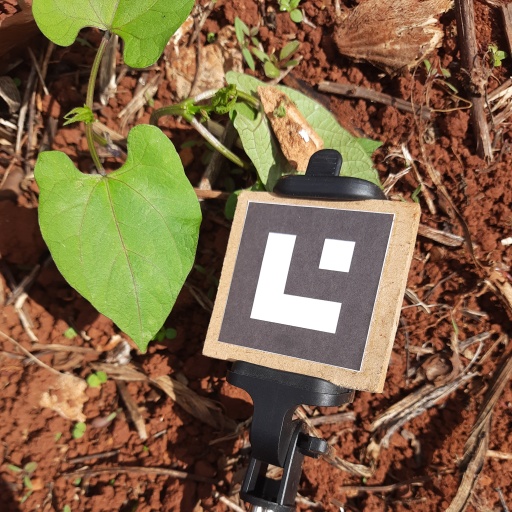
Observations: wavy surface, no eating holes, under sunlight